Florian Niederlechner

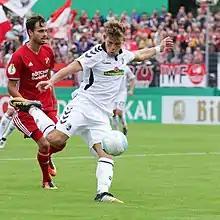
Niederlechner with SC Freiburg in 2017

Florian Niederlechner (born 24 October 1990) is a German professional footballer who plays as a forward for club TSV 1860 Munich.